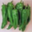
Label: sweet_pepper